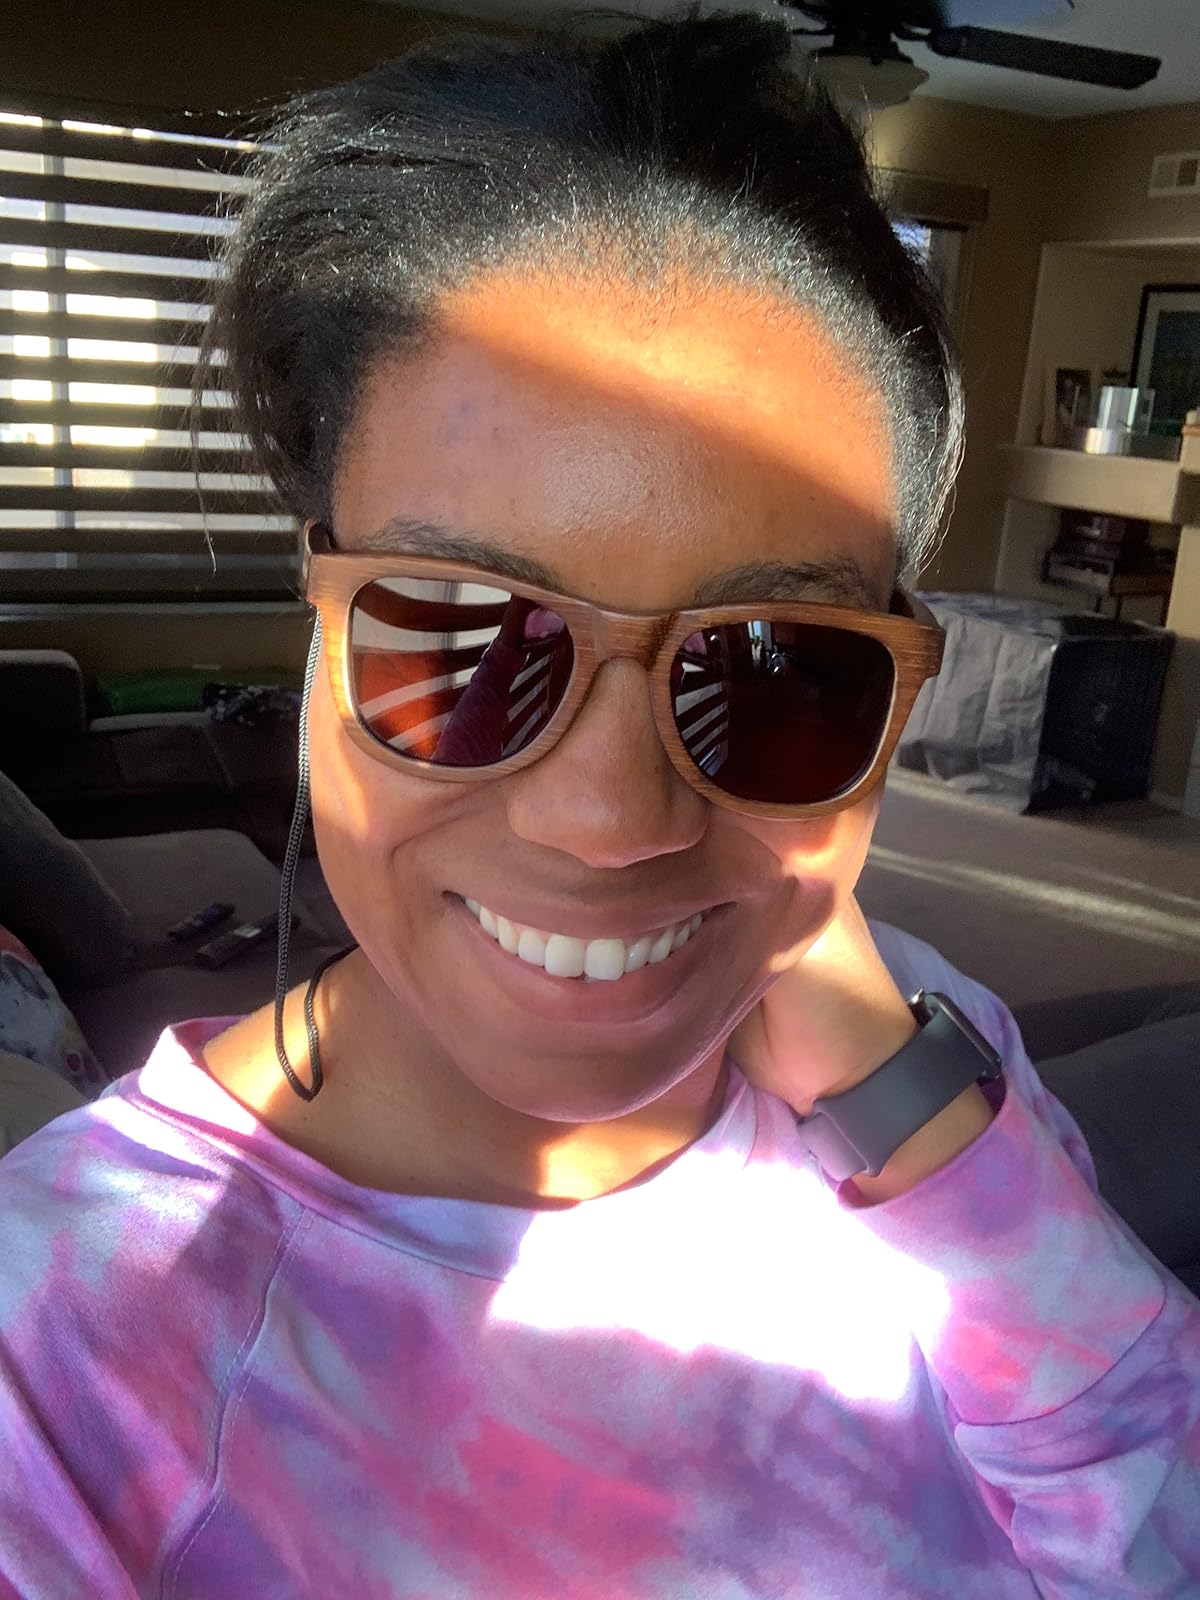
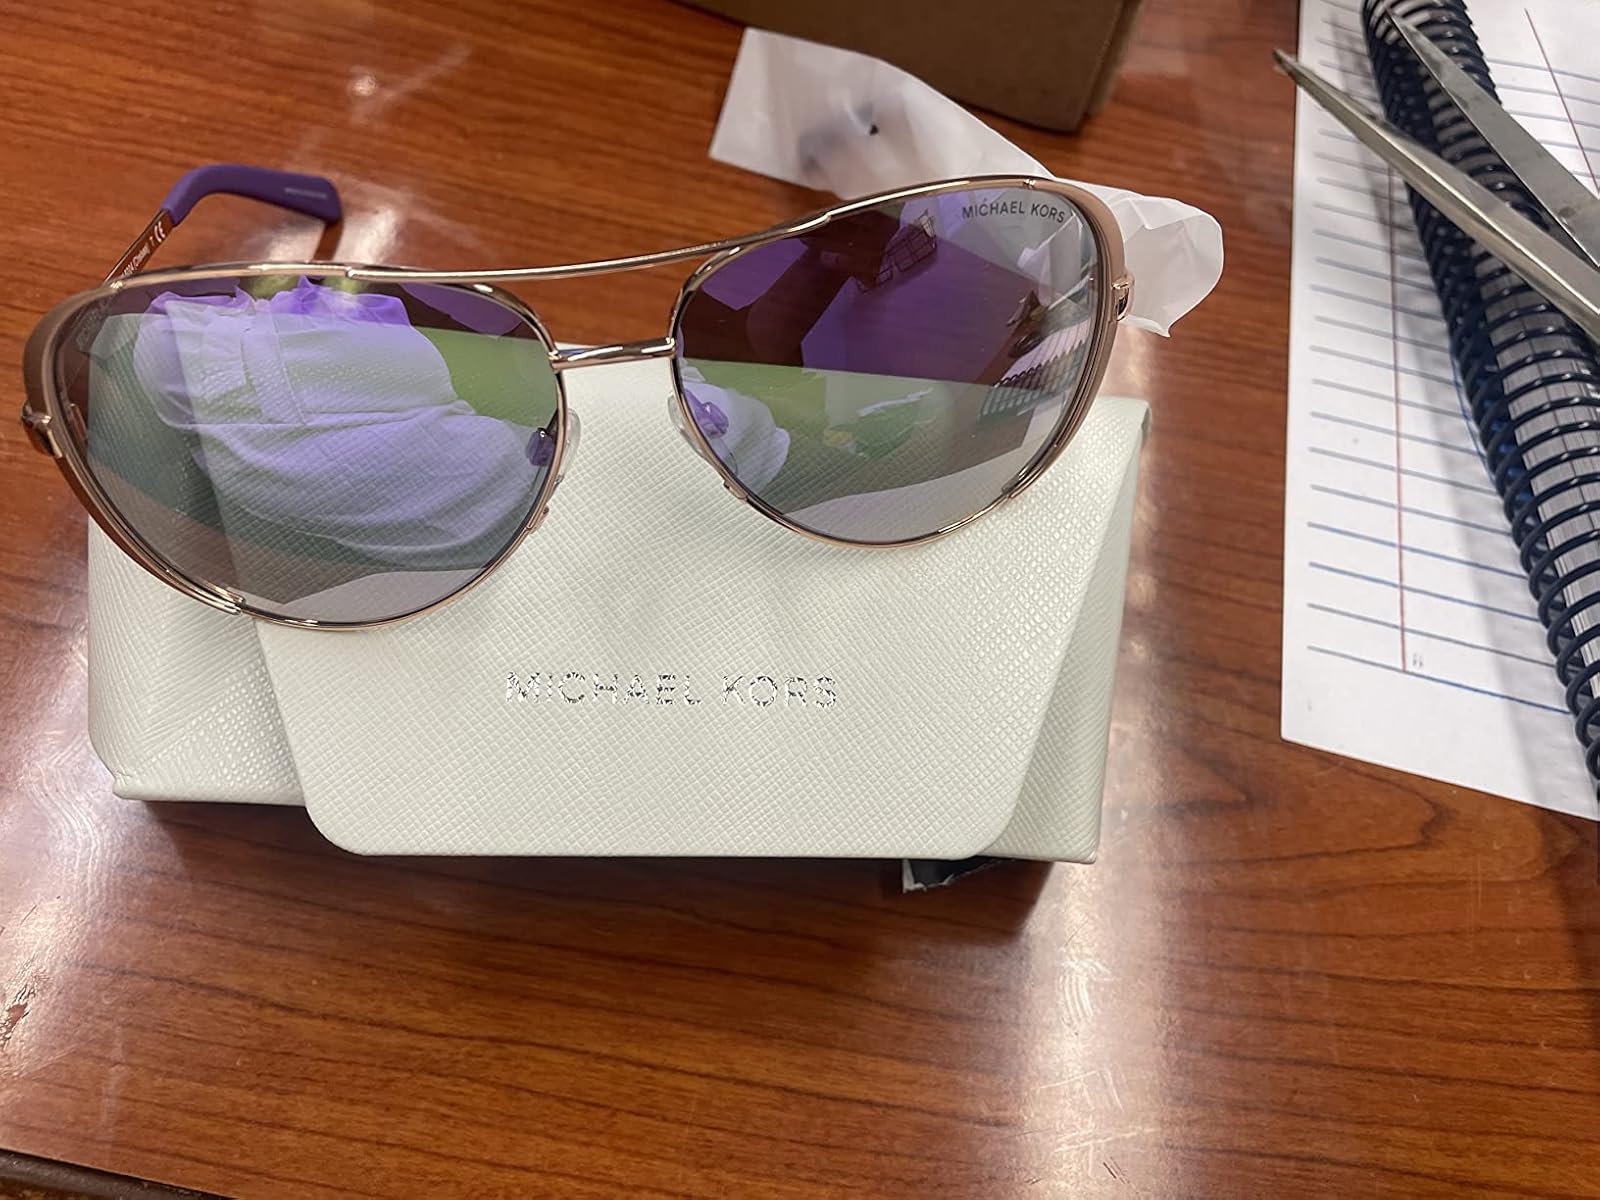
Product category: accessories_sunglasses
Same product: no